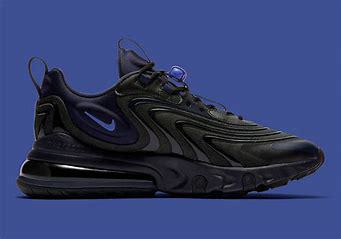
Brand: Nike
Model: Air Max 270 React ENG